Nathaniël Will

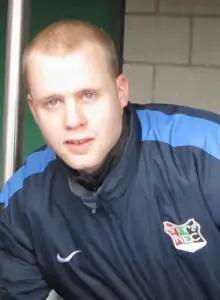

Nathaniël Will (born 16 February 1989) is a Dutch footballer who plays as a right back for SV Spakenburg in the Tweede Divisie.